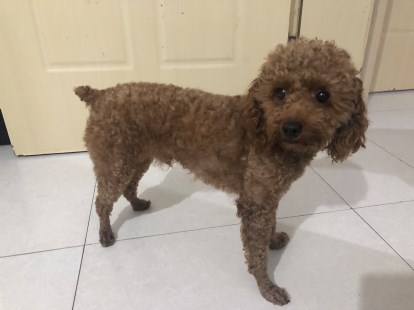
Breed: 7449-n000128-teddy